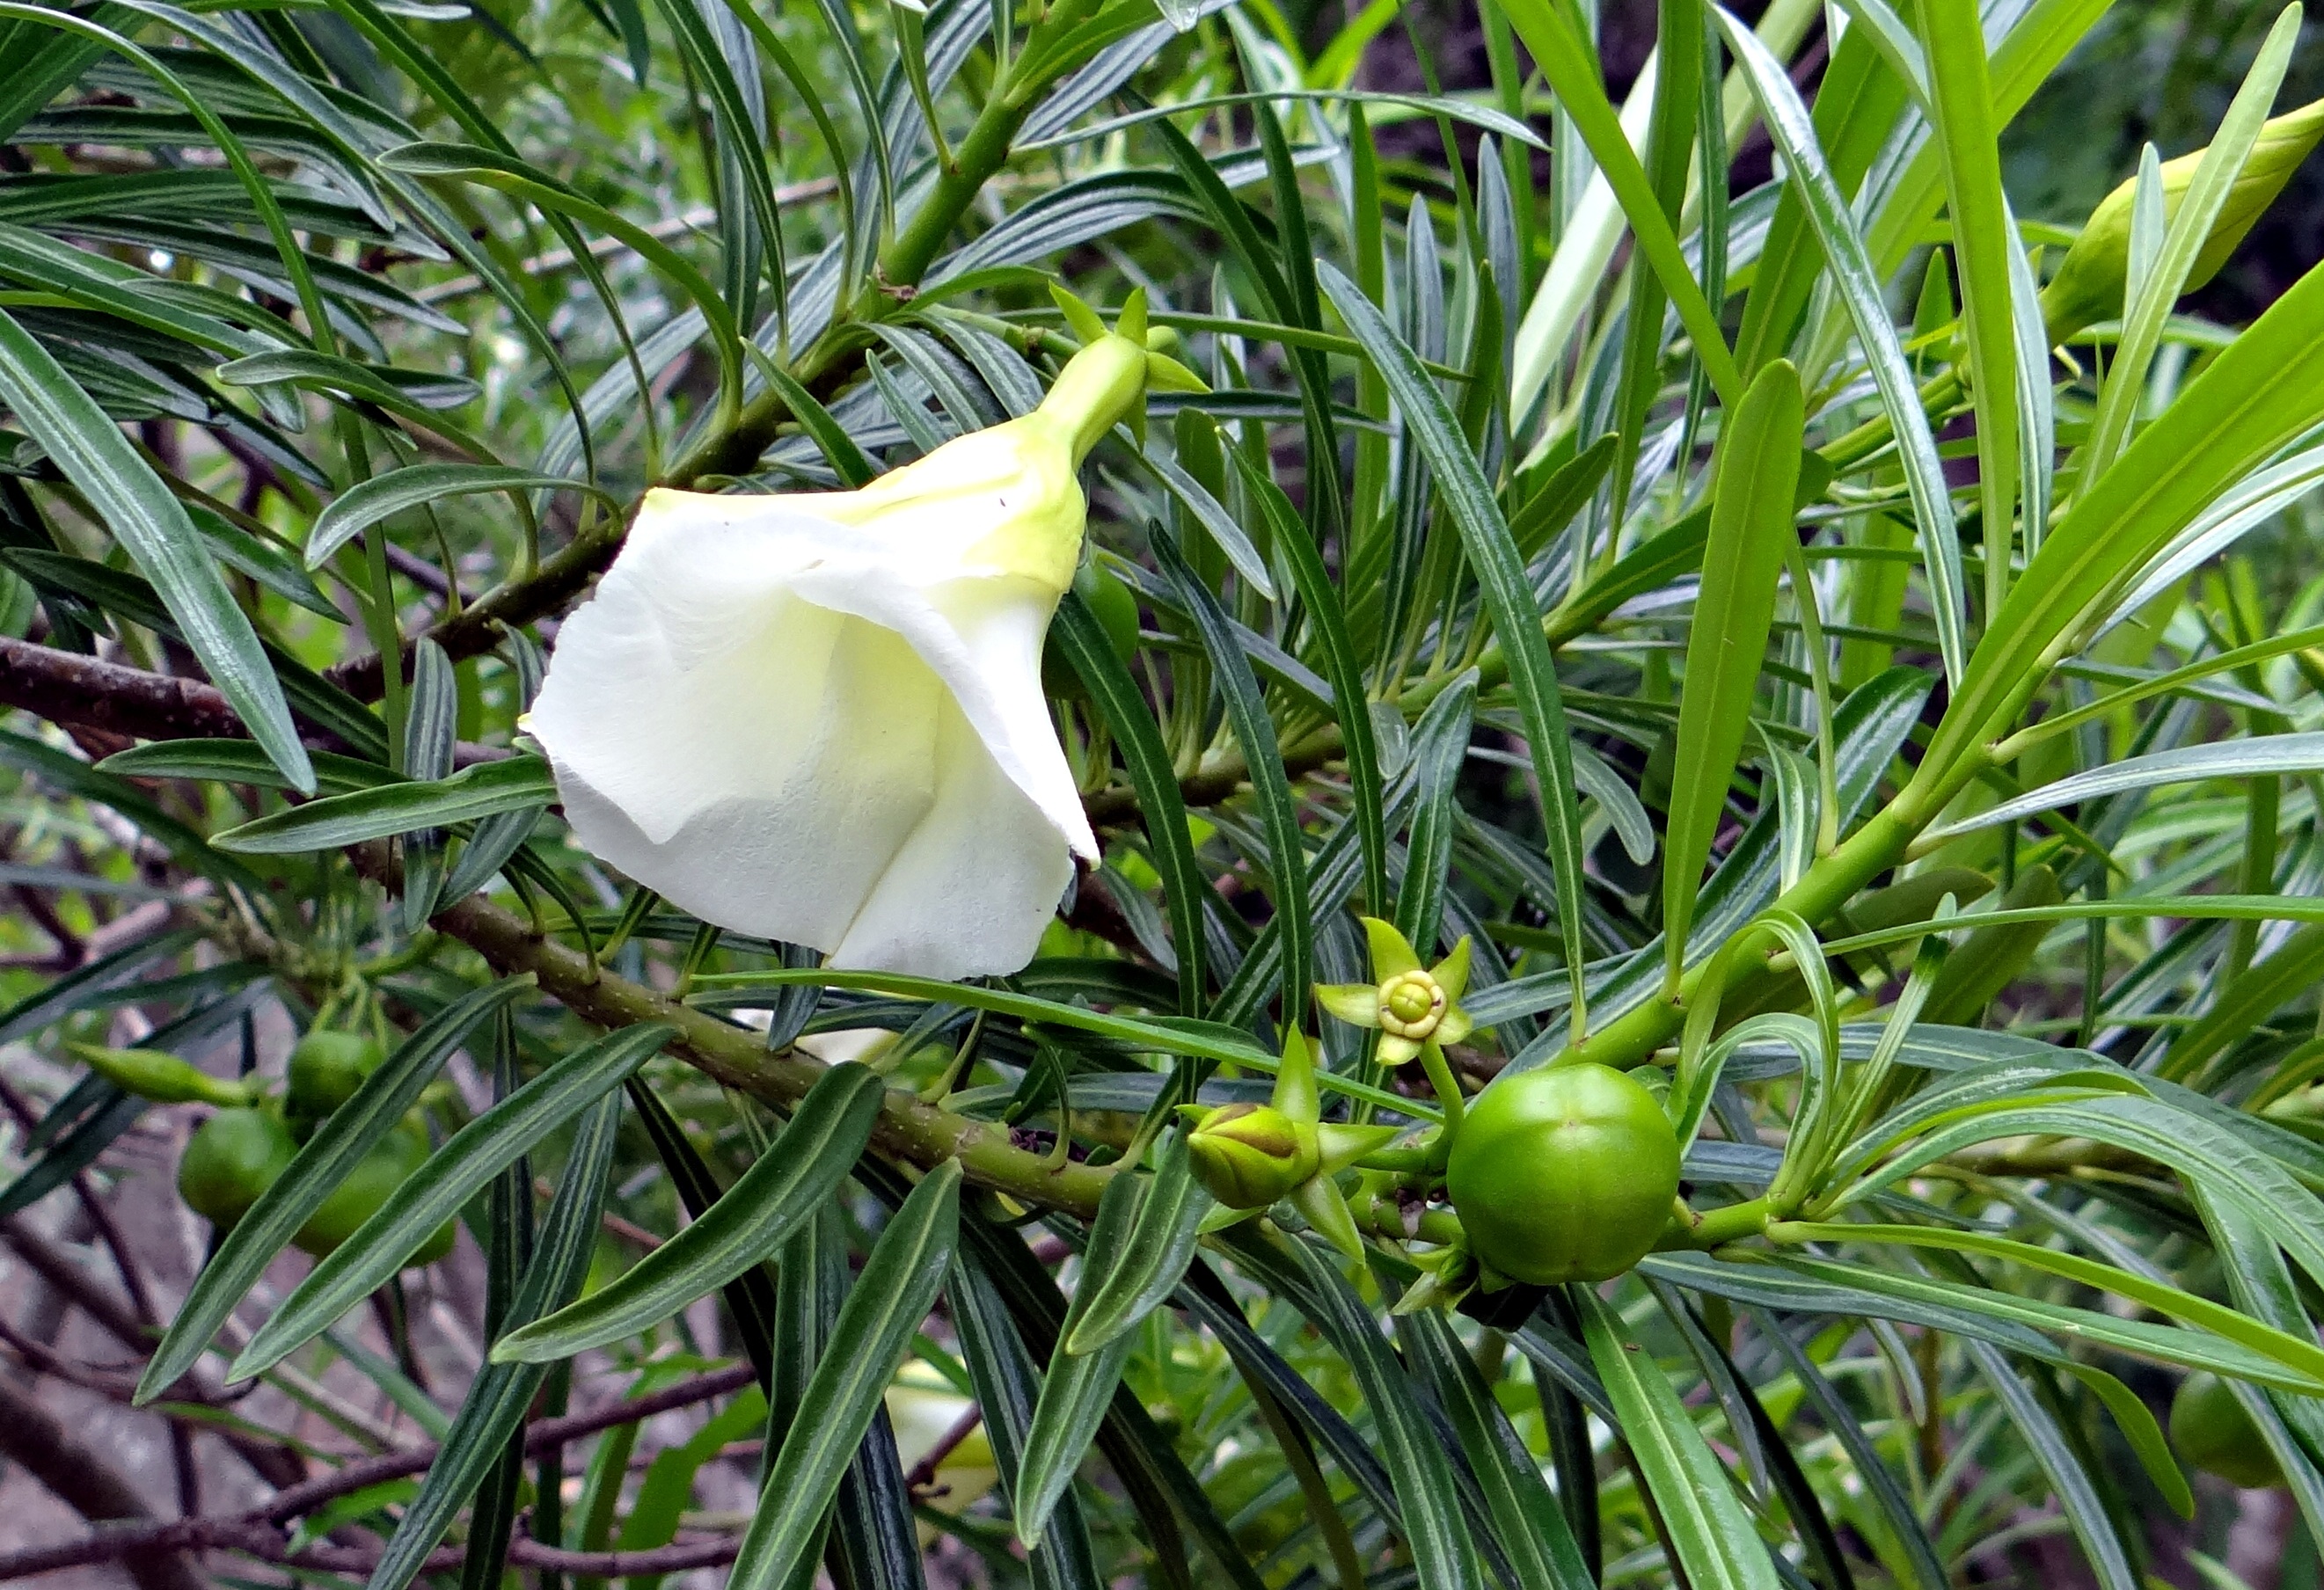
grass, plant, white, fruit, leaf, flower, green, produce, botany, garden, flora, wildflower, apocynaceae, macro photography, flowering plant, plant stem, land plant, mexican oleander, thevetia peruviana, thevetia neriifolia, cascabela thevetia